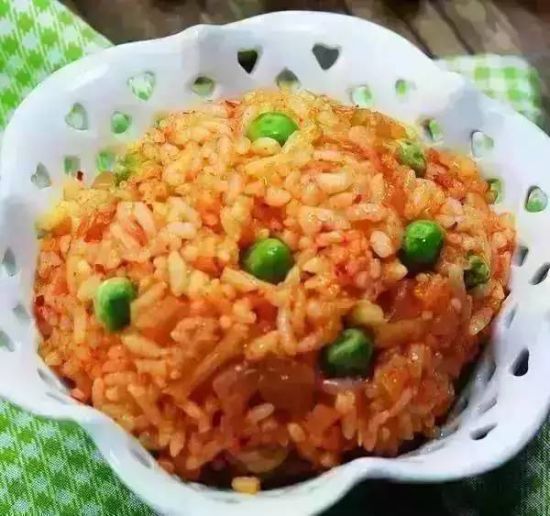
Label: trash